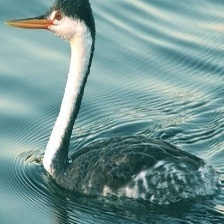
Species: CLARKS GREBE
Scientific name: AECHMOPHORUS CLARKII